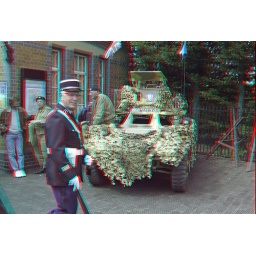
War weekend Severn Valley Railway in anaglyph 3D stereo red blue glasses to view